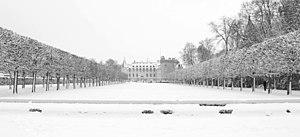
Parc du château de Rambouillet, sous la neige.
Paul Deschanel, né le 13 février 1855 à Schaerbeek et mort le 28 avril 1922 à Paris, est un homme d'État, journaliste et écrivain français, président de la République du 18 février au 21 septembre 1920.